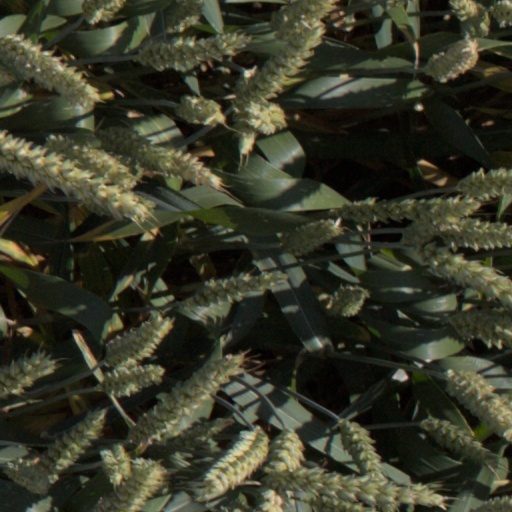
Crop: wheat